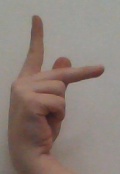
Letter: dha